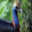
Label: bird